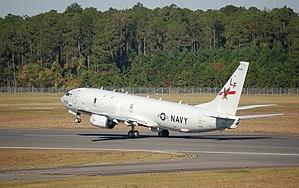
La Naval Air Station Jacksonville est une base d'aéronautique navale américaine située à Jacksonville, en Floride.